Milton Keynes Dons F.C. league record by opponent

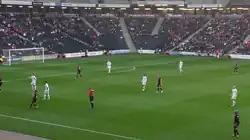
The MK Dons (white kit) in a home match against Sheffield United who they have played 10 times.

Milton Keynes Dons Football Club is an English association football club based in Milton Keynes, Buckinghamshire that has competed in the English Football League (Championship, League One and League Two, the second, third and fourth tiers in English football respectively) since the team was founded. The club found itself in League One after Wimbledon F.C. relocated to Milton Keynes in 2003. The club gave back Wimbledon's trophies to the London Borough of Merton in 2007, and since then, officially, the club is considered to have been founded in 2004. The MK Dons currently compete in League Two as of the 2023–24 season.